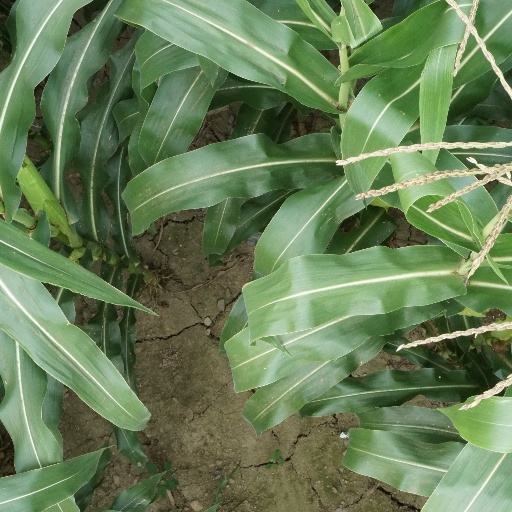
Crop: maize; corn